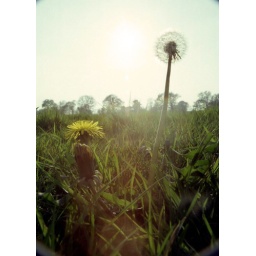
A dandelion and a dandelion clock in the grass at Hylands Park, Essex.